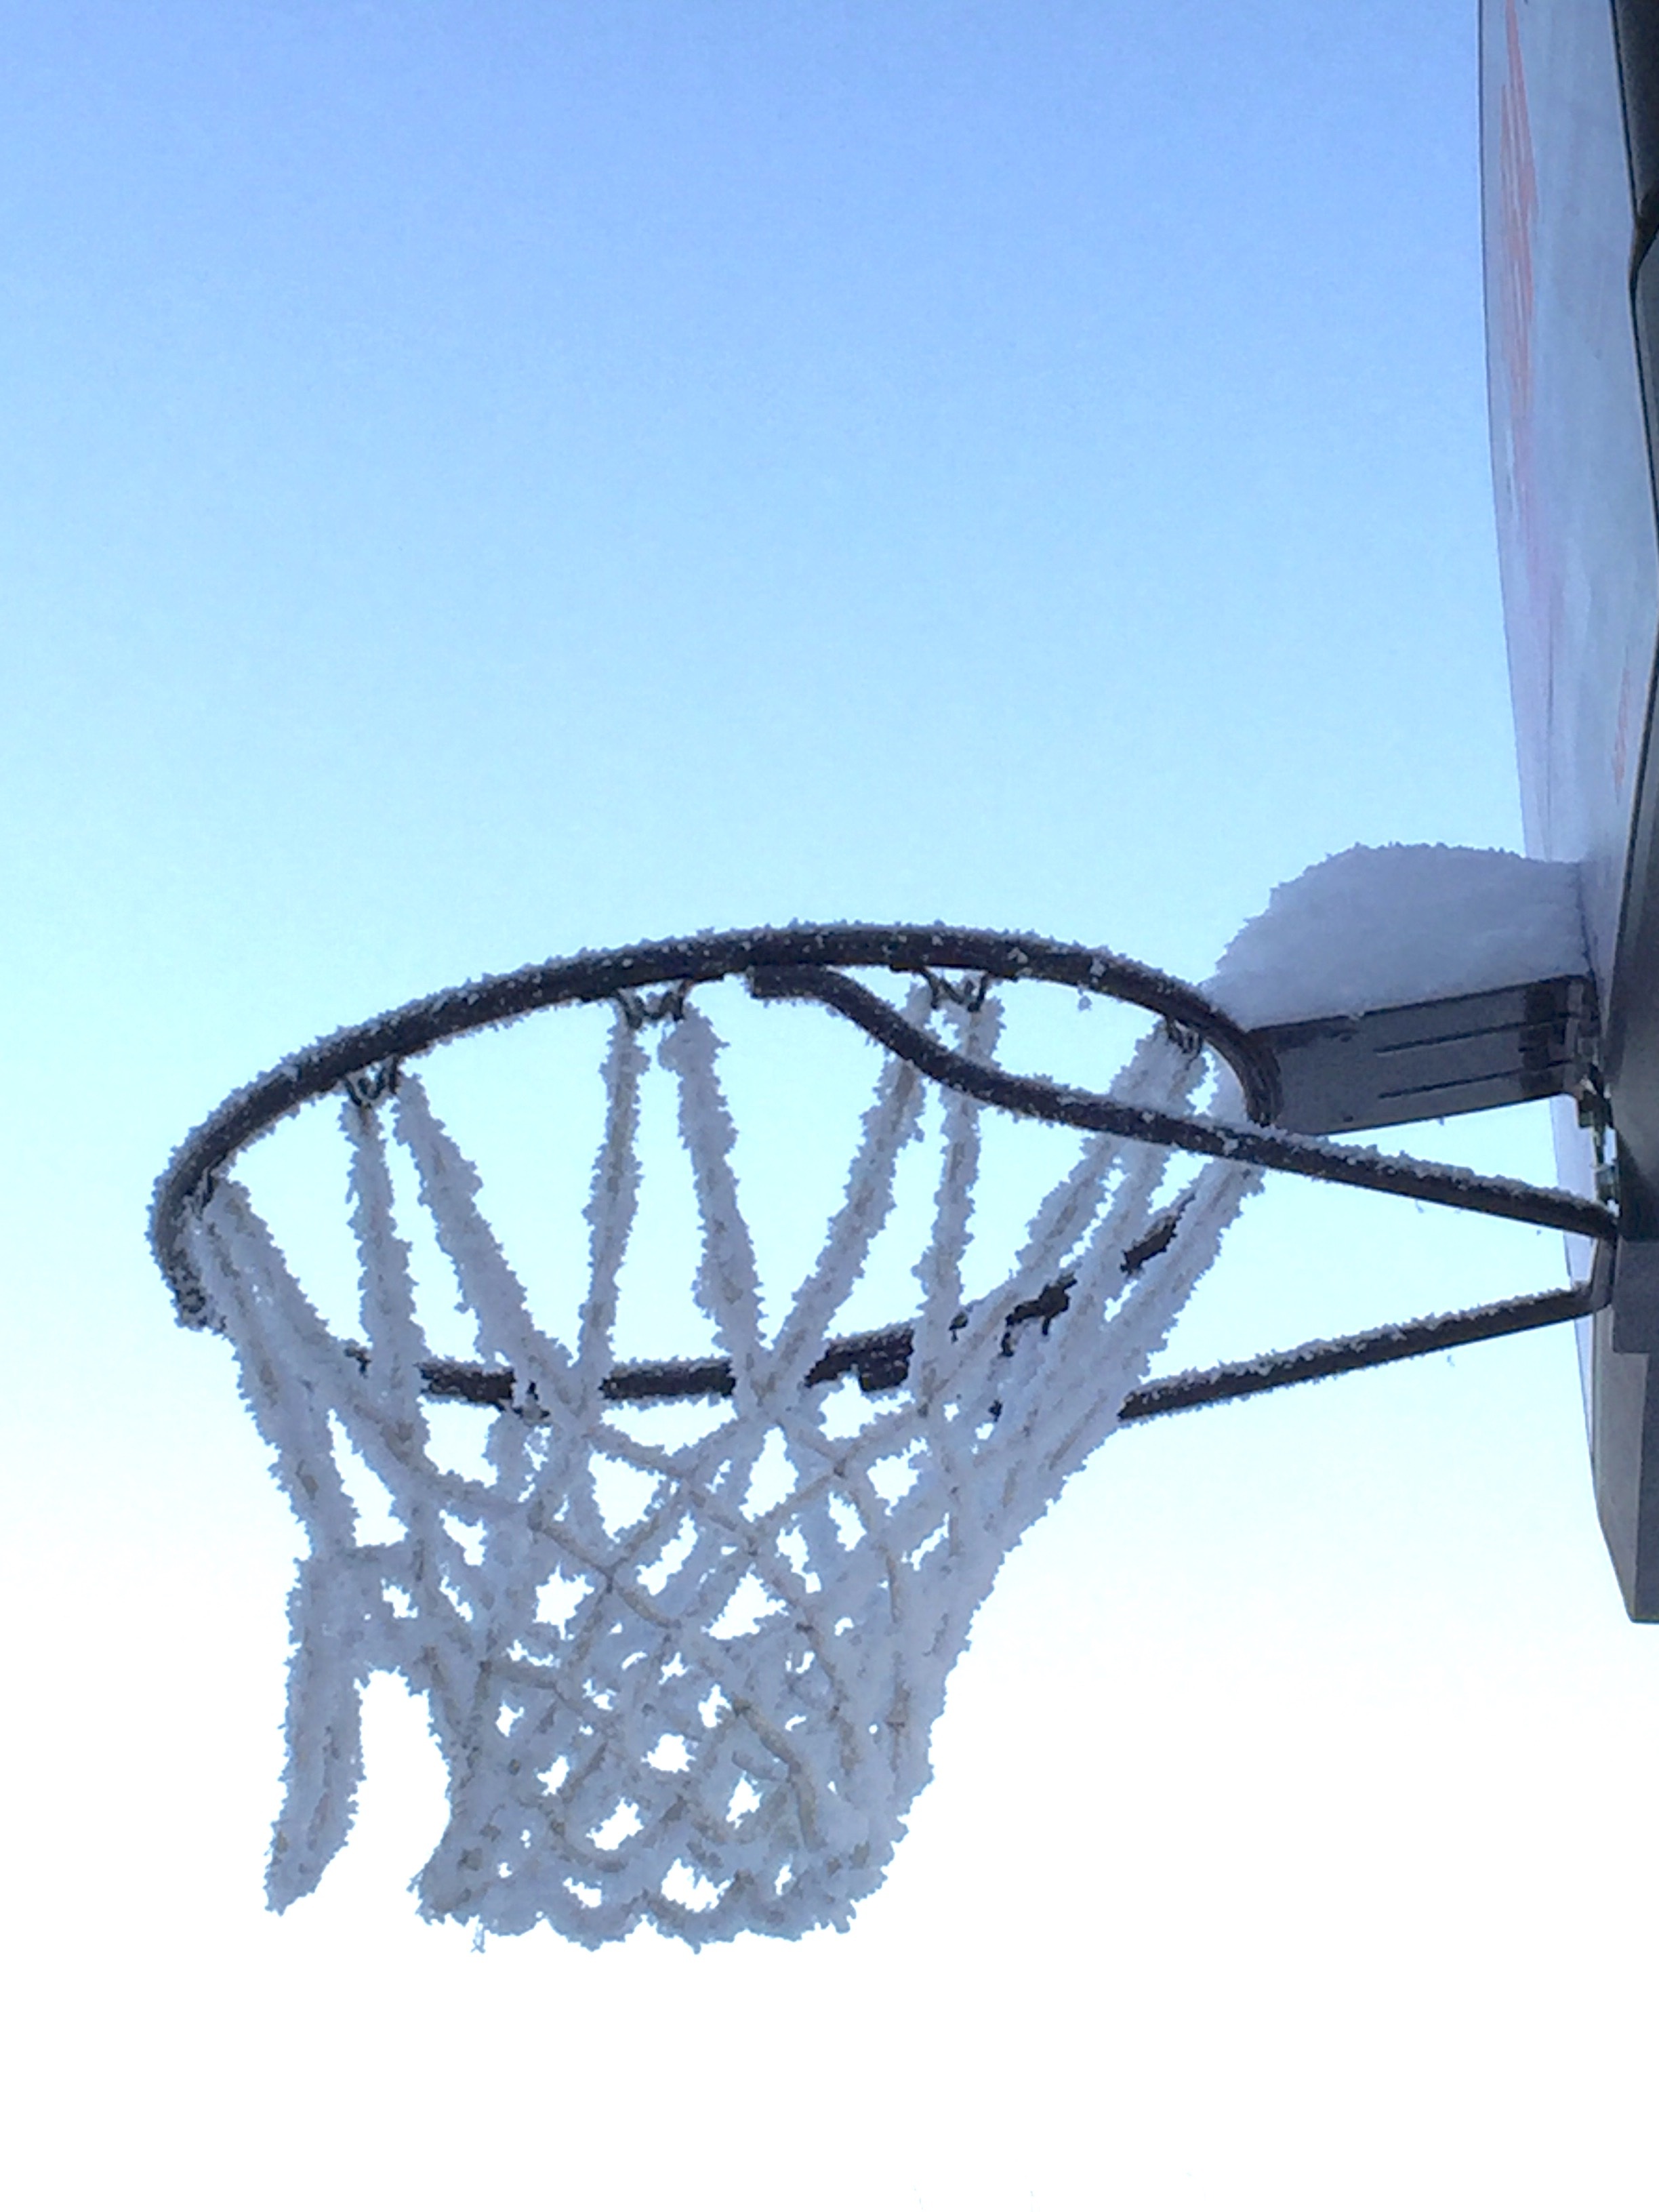
cold, winter, wing, basketball, frozen, lighting, product, hoop, net, basketball hoop